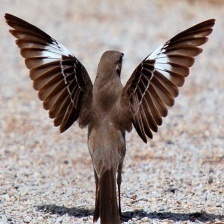
Species: NORTHERN MOCKINGBIRD
Scientific name: MIMUS POLYGLOTTOS